Meau

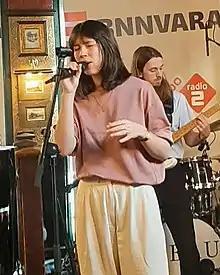
Meau in April 2022

Meau Hewitt (born 10 May 2000), known mononymously as Meau (stylised in all caps), is a Dutch singer-songwriter from Weesp, North Holland.